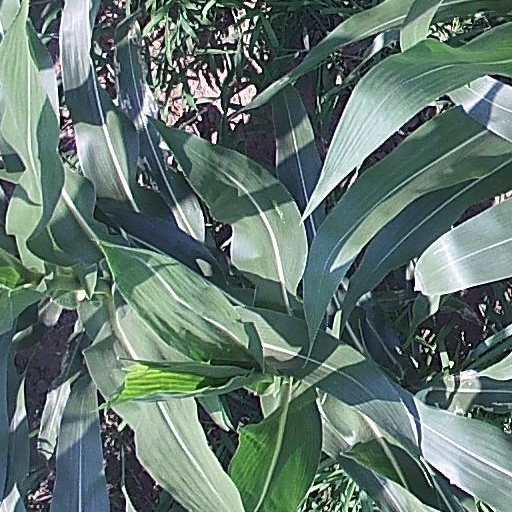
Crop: maize; corn